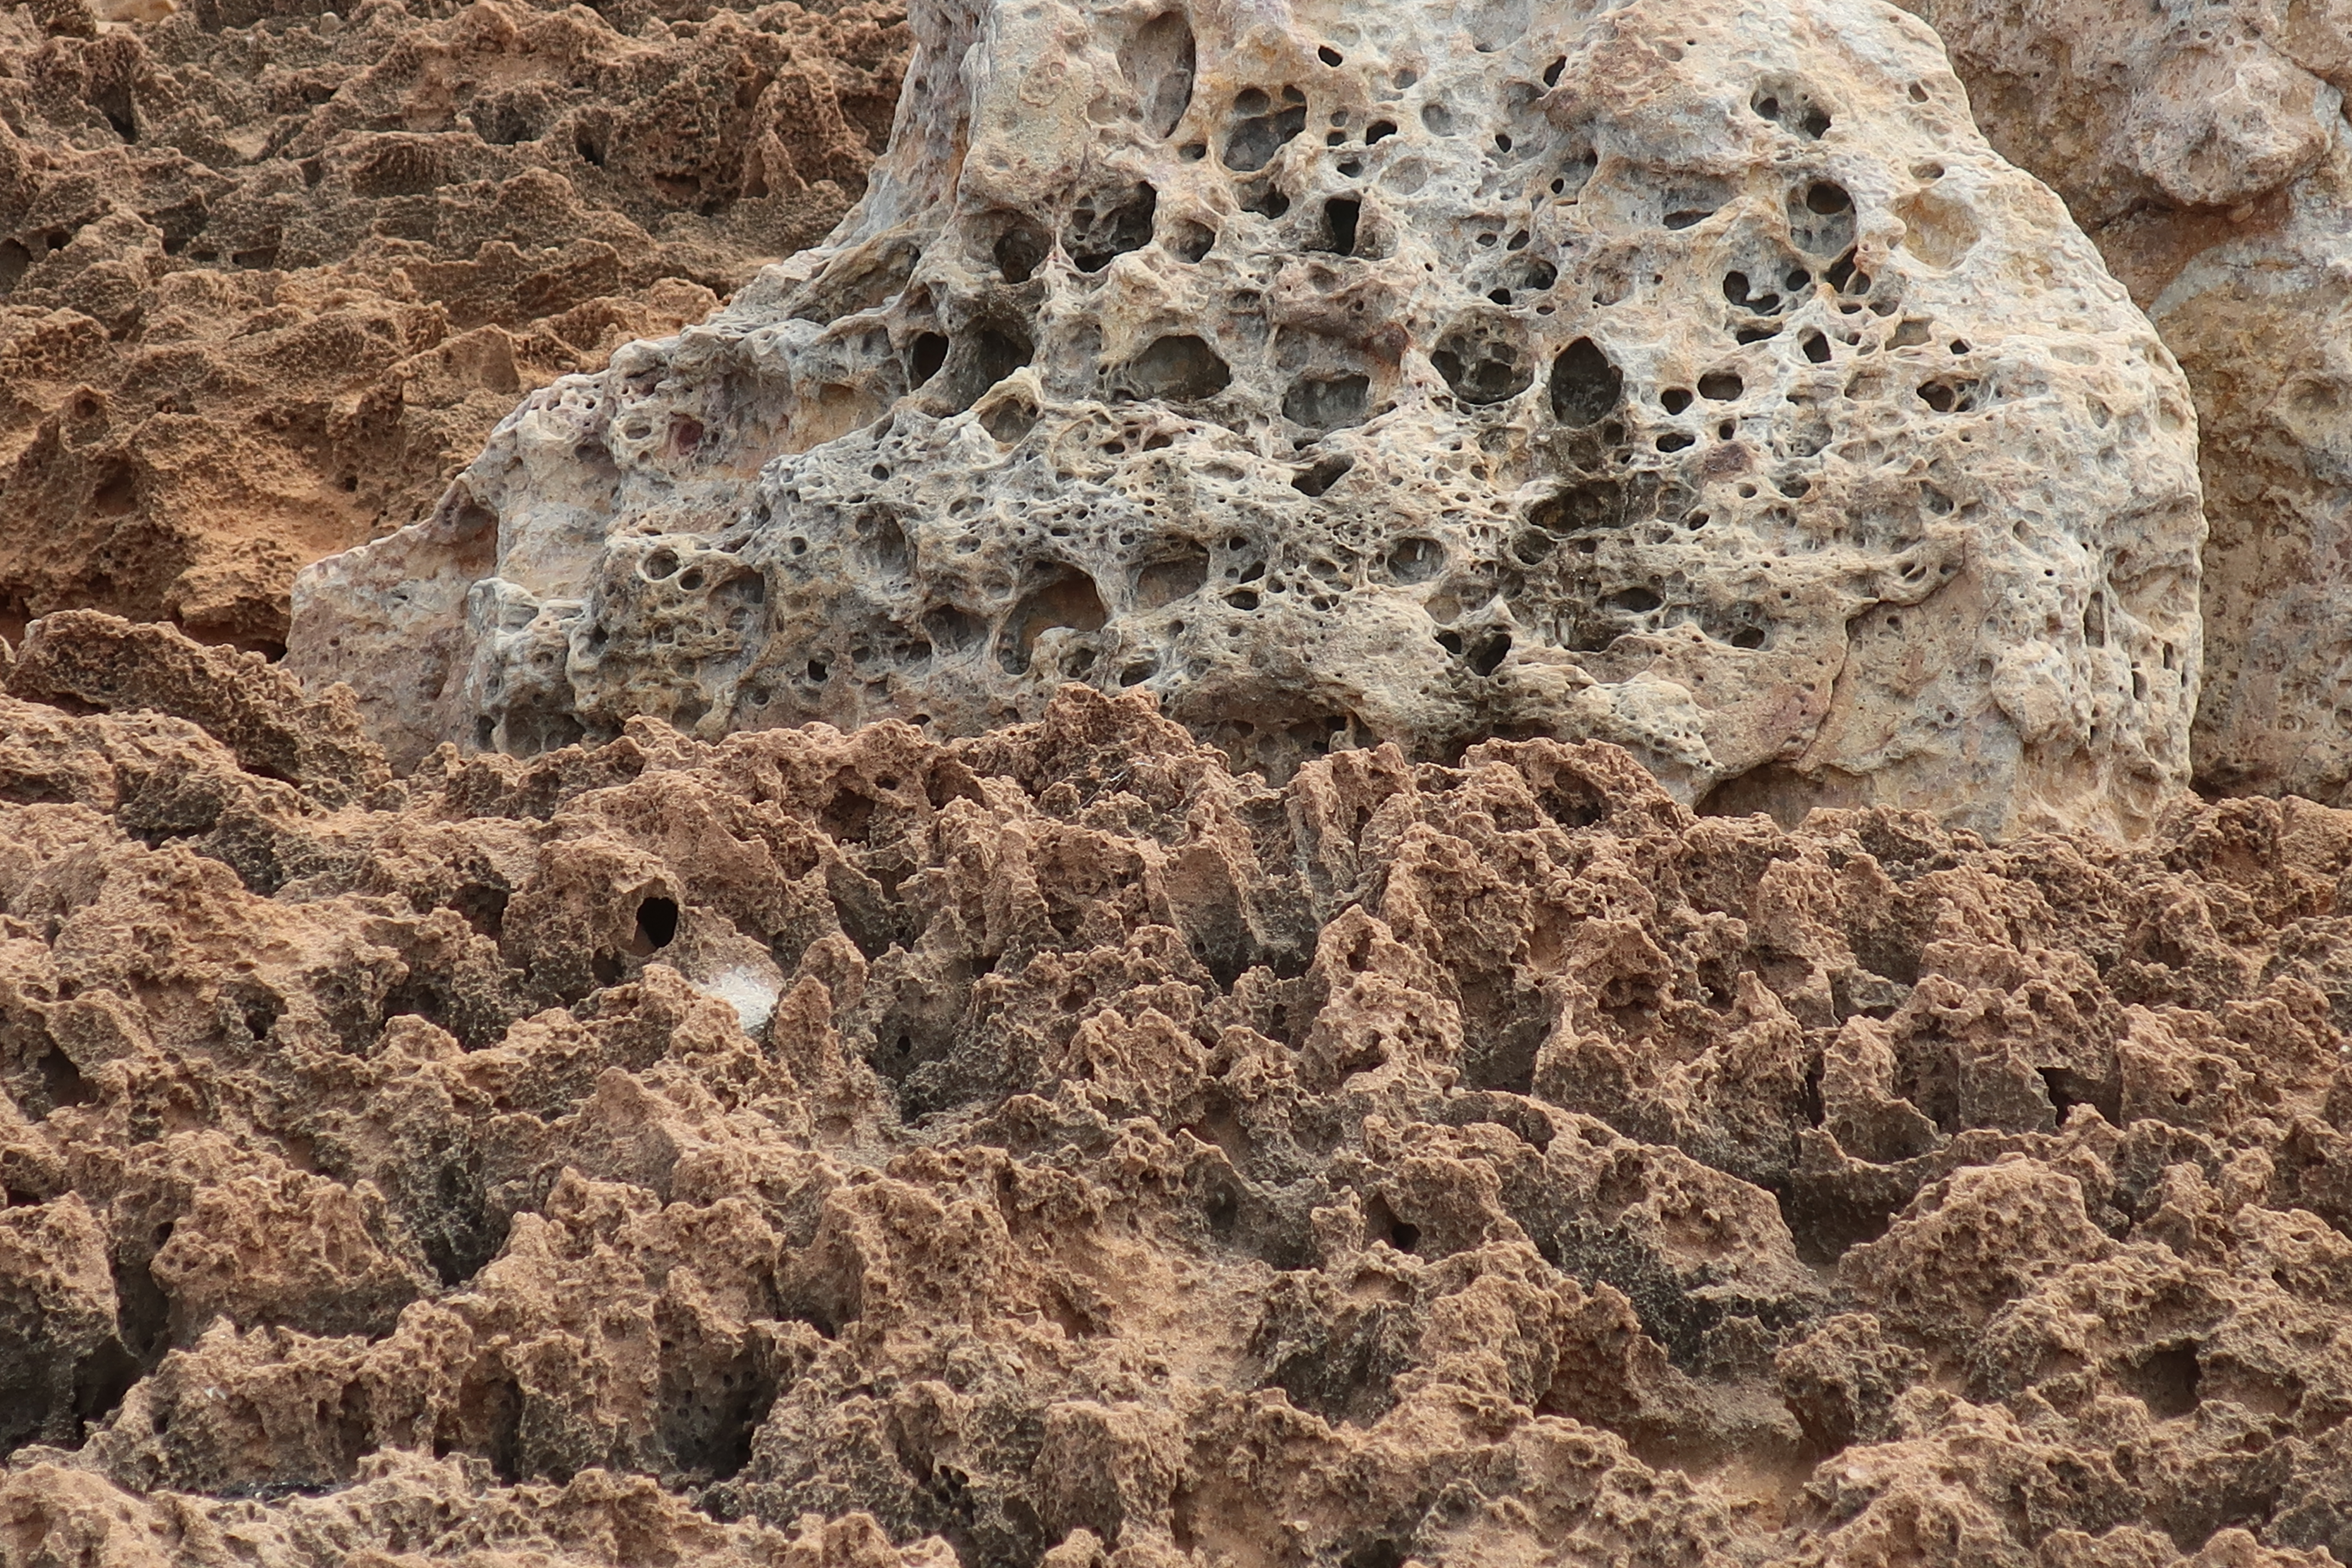
land, sea landscape, sea, coast, sand, rock, ocean, horizon, cloud, sky, sunrise, sunset, sunlight, morning, shore, wave, dawn, cliff, dusk, evening, cove, reflection, bay, terrain, body of water, cape, geology, soil, formation, geological phenomenon, outcrop, igneous rock, bedrock, limestone, volcanic rock